Yo Yo

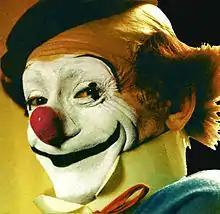
Étaix as Yo Yo in 2012

The film was released in French cinemas on 19 February 1965. It competed at the 1965 Cannes Film Festival, where it received the OCIC Award. It was released in the United States on 28 February 1967 through Magna Pictures Distribution.